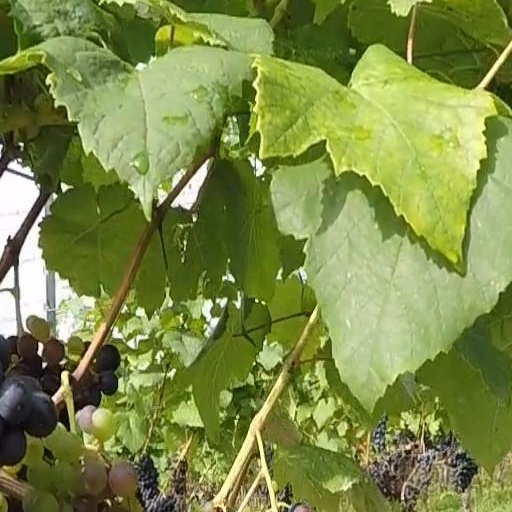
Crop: grape